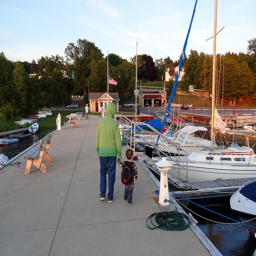
A person walking a child on a dock lined with boats.
An adult walking with their child in a marnia.
A person wearing a green jacket with the hood on walks hand in hand with a little boy near a boat dock.
Person holding a small child's hands walking on a pier next to boats.
a person walking with their child at a harbor